IBM System/36

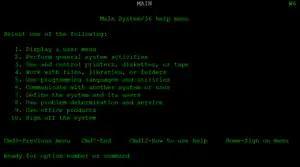
System/36 SSP Main Menu

The System Support Program (SSP) was the only operating system of the S/36. It contained support for multiprogramming, multiple processors, 80 devices, job queues, printer queues, security, indexed file support, and fully installed, it was about 10MB. On the Advanced/36, the number of workstations/printers was increased to 160. In the Guest/36 environment of certain OS/400 releases, up to 216 devices were supported.